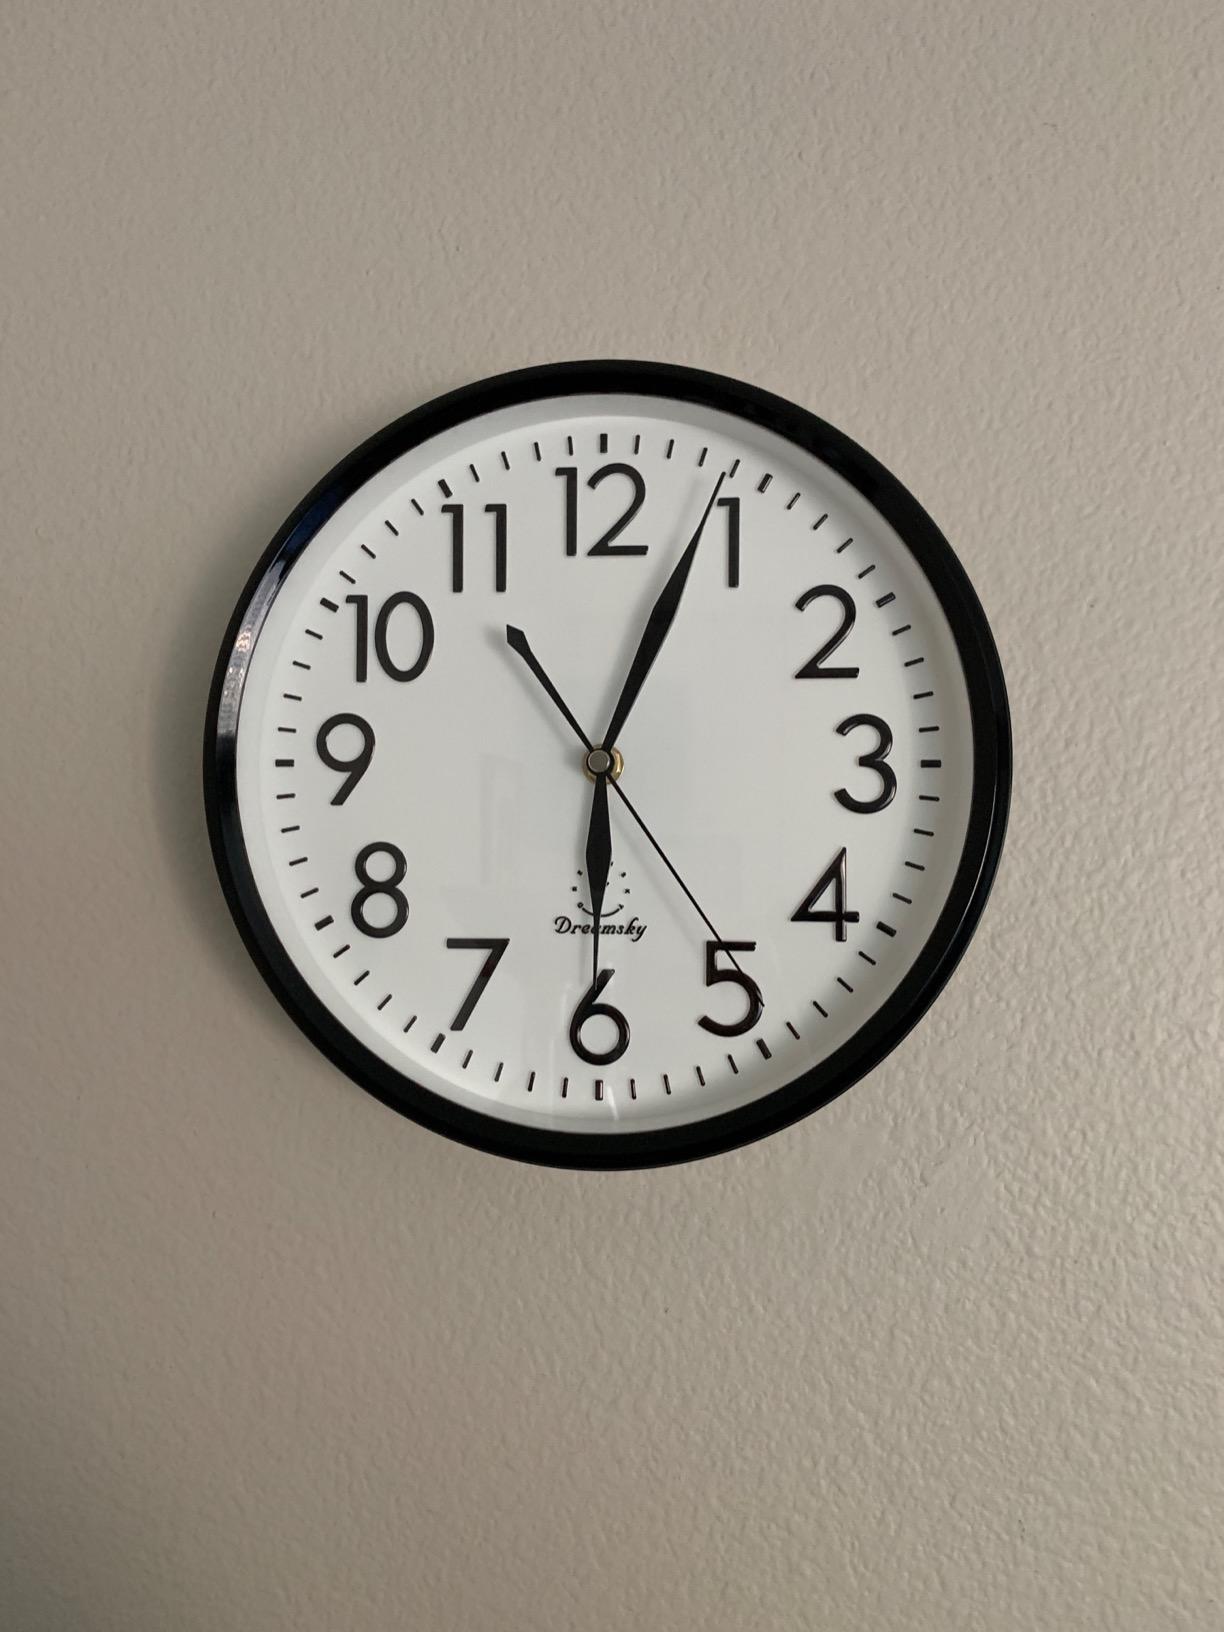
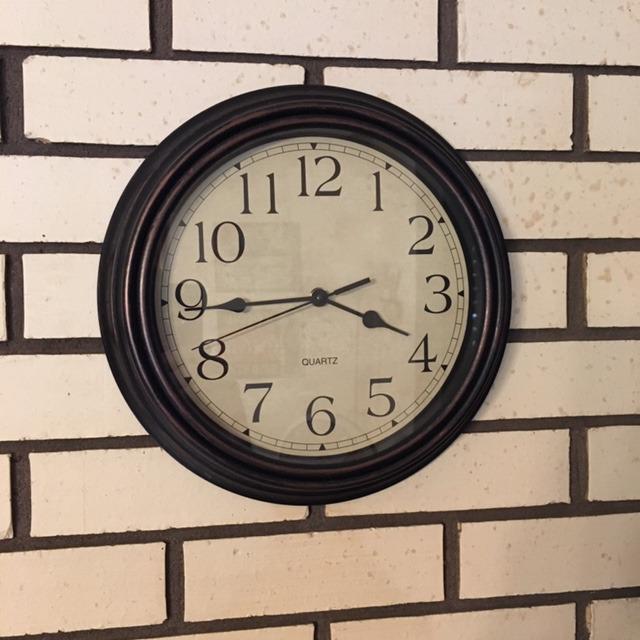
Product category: clock
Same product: no